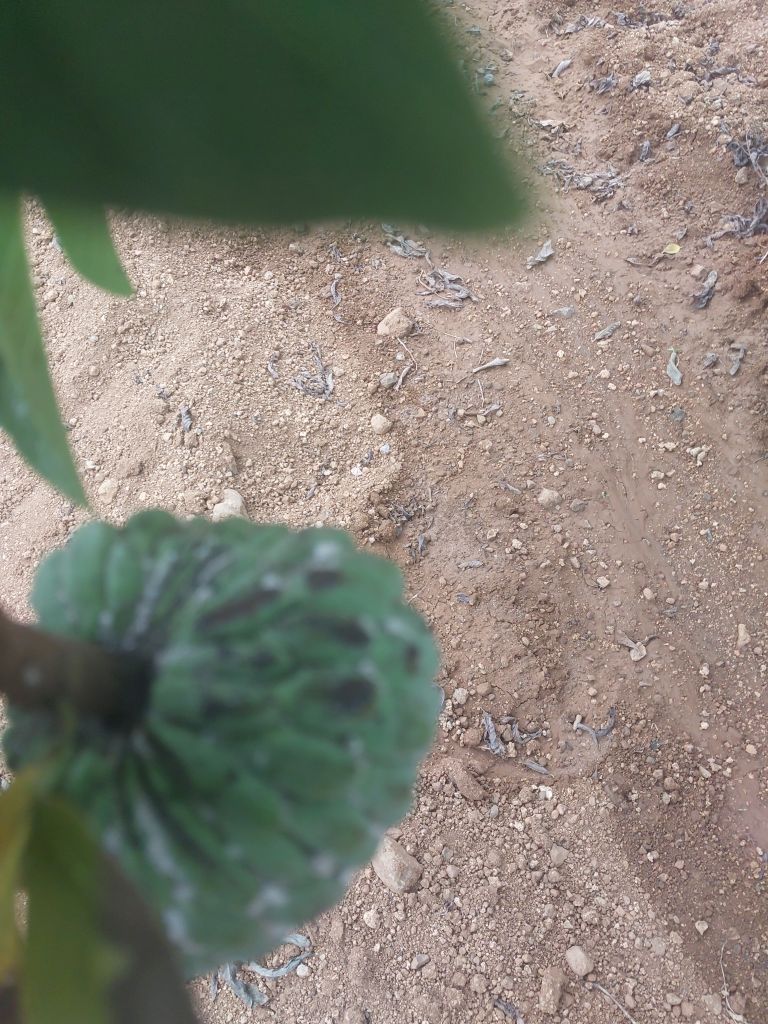
Disease label: Leaf spot on fruit